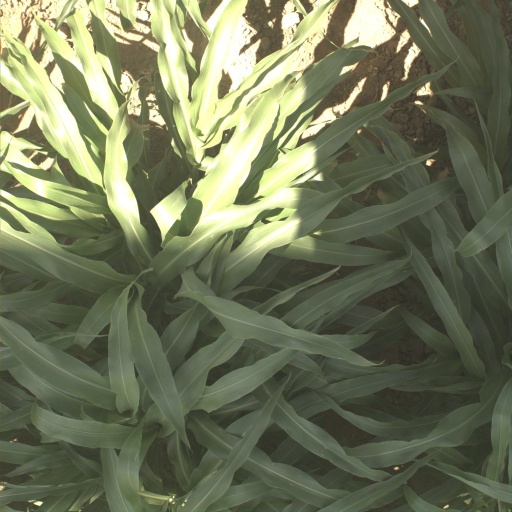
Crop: sorghum